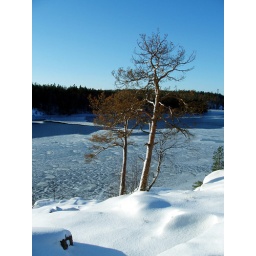
A lone pine tree in a suburb of Stockholm, Sweden.